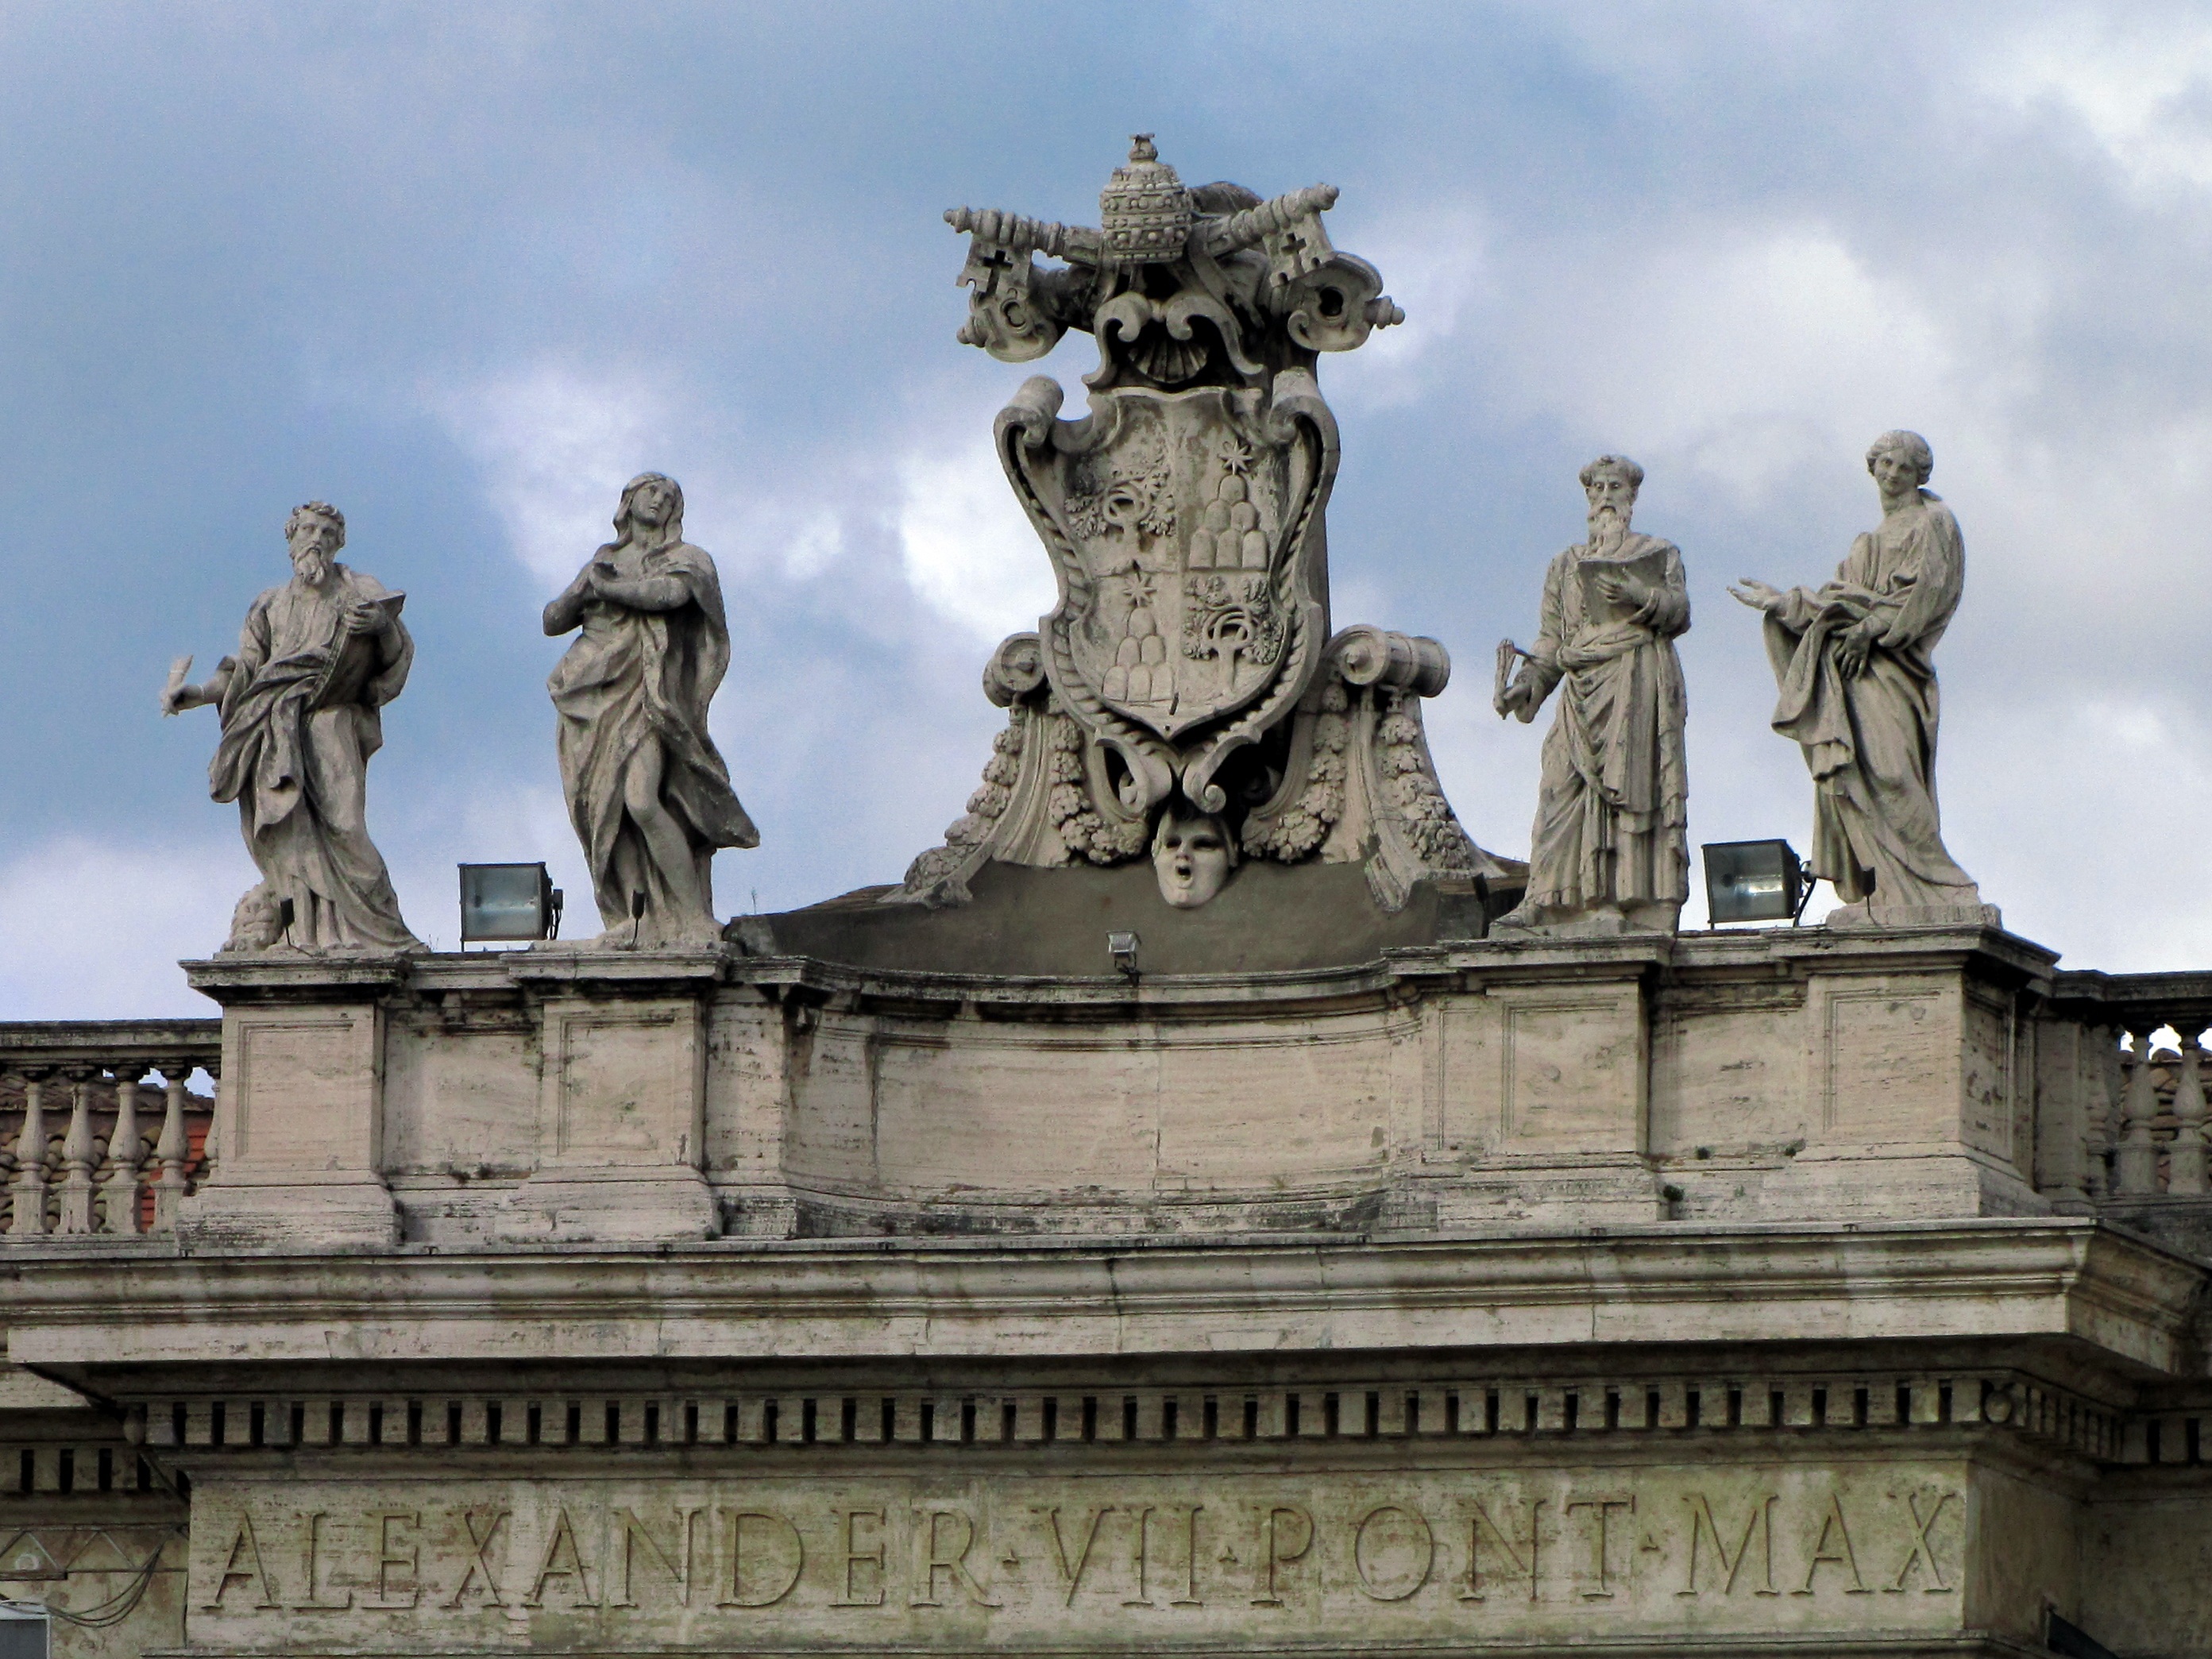
monument, statue, landmark, vatican, sculpture, rome, figures, st peter's basilica, ancient history